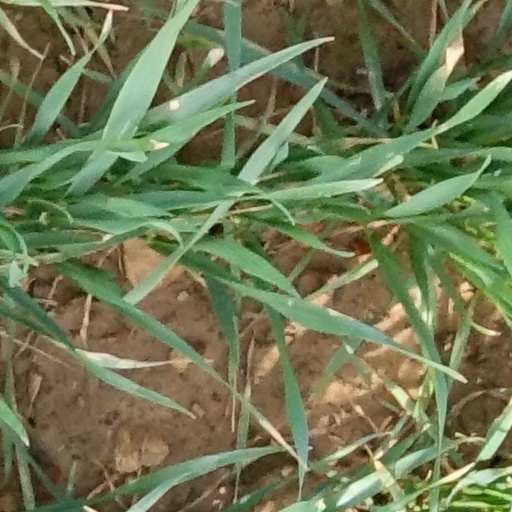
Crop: wheat